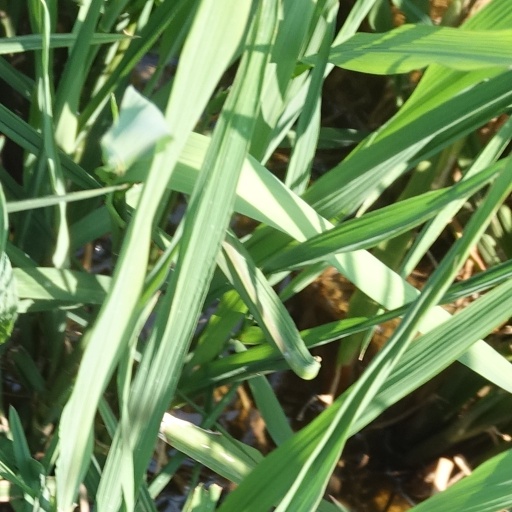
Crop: rice